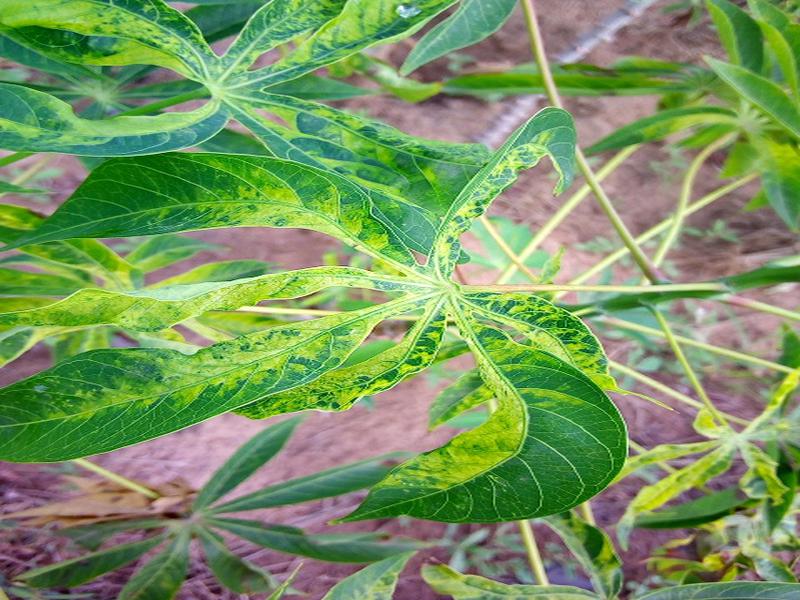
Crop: cassava
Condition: mosaic_disease